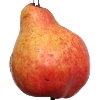
Label: Pear Red 1